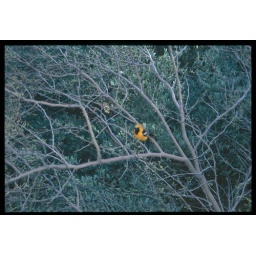
bright orange bird against an extremely flat forest canopy backdrop